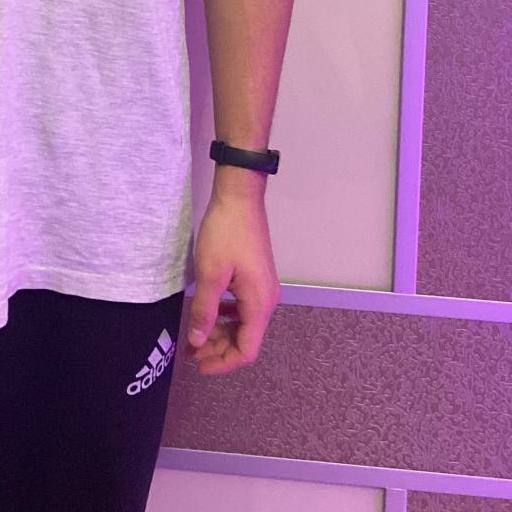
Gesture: no_gesture